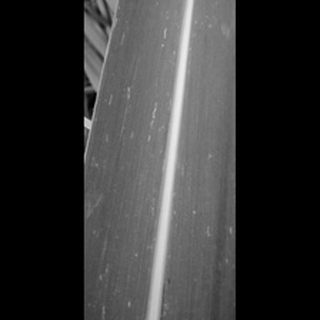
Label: sugarcane_mosaic